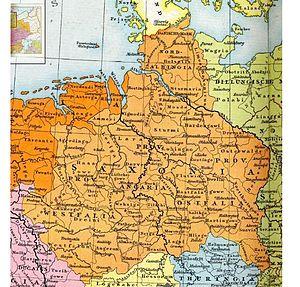
Carte ancienne de la Saxe primitive ou vieille Saxe.
L'Empire carolingien est un royaume franc du haut Moyen Âge s'étendant sur l'Europe occidentale et centrale. Bâti par le premier souverain de la deuxième dynastie des rois de France, Pépin le Bref, c'est cependant son fils, Charlemagne, couronné empereur par le pape Léon III en 800, qui donne son nom à la dynastie des Carolingiens. La division de l'Empire franc entre les petits-fils de Charlemagne, à la suite de la mort de son fils, le roi Louis Iᵉʳ, dit le Débonnaire, ou Louis le Pieux, donne naissance à l'ouest à la Francie occidentale, à l'est à la Francie orientale, et à la Francie médiane au centre et au sud, dont le contrôle sera l'objet d'un siècle de luttes entre les Francies occidentale et orientale, et qui finira démembrée, sa moitié nord, la Lotharingie, se rattachant à la Francie orientale, qui deviendra au prochain changement dynastique le Saint-Empire romain germanique, et sa moitié sud ressuscitant le royaume d'Italie.